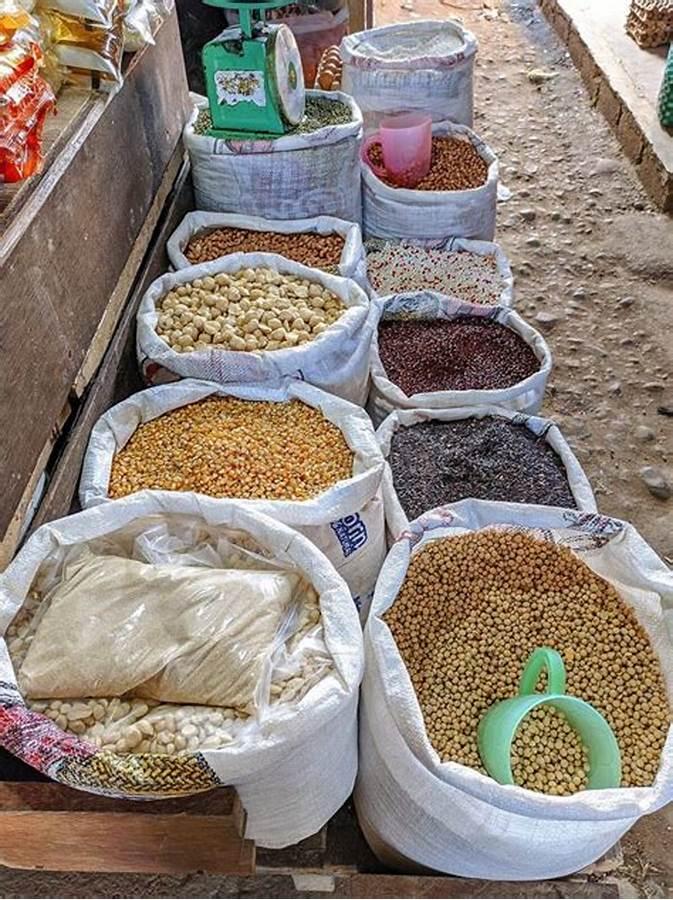
Nje ya genge dogo la mbao kuna bidhaa za chakula mbalimbali zilizo pangwa vizuri kwa mpangilio kamavile maharage mahindi, ulezi, na mtama vikisubiri wateja wanao pita kutafuta bidhaa hizi kwajili ya matumizi yao binafsi ya nyumbani au kwenye biashara.